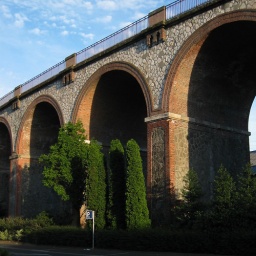
This bridge leads to the train station in Aurillac.